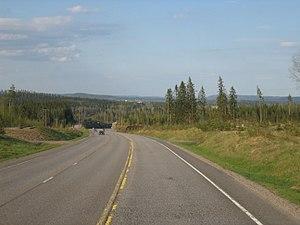
La Route nationale 9 est une route nationale de Finlande menant de Turku à Tohmajärvi.